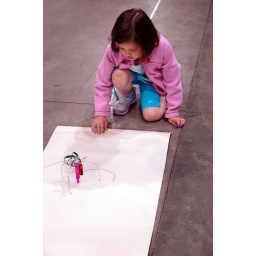
Scribbling machine in pink